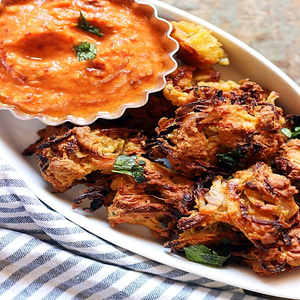
Dish: pakora